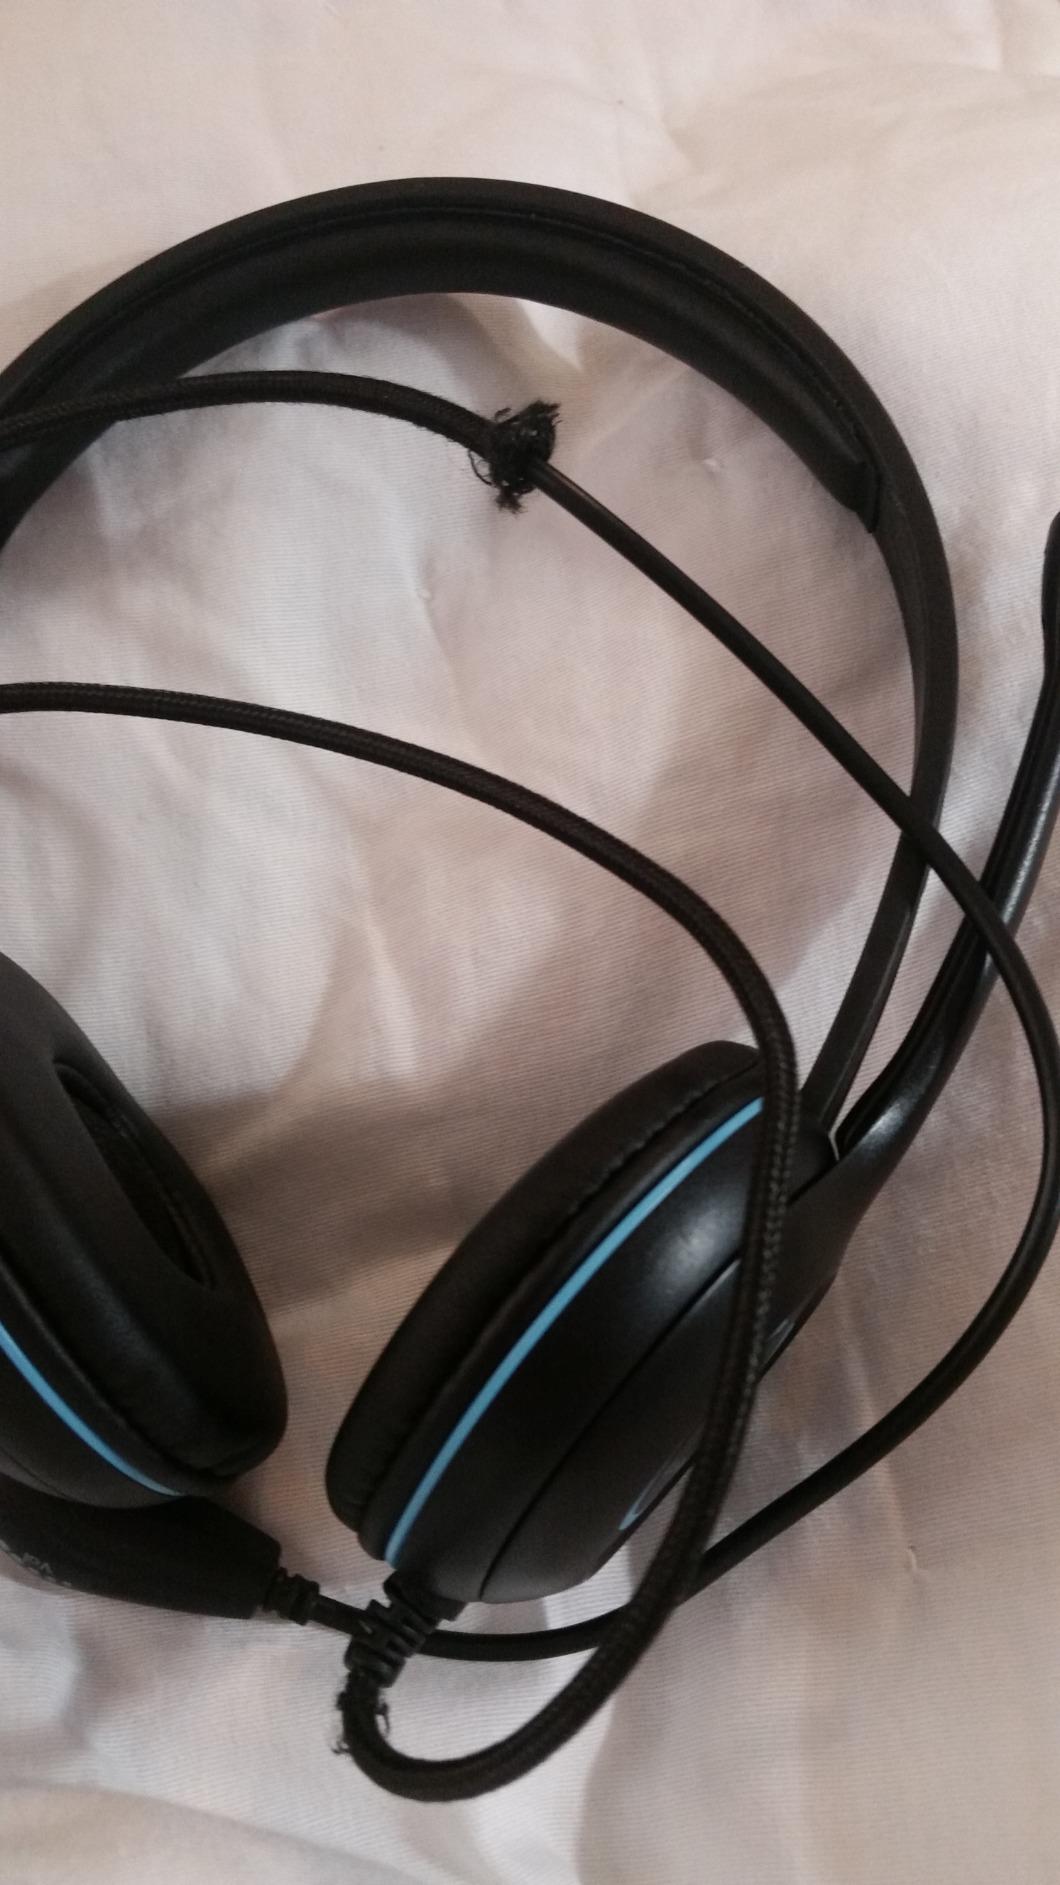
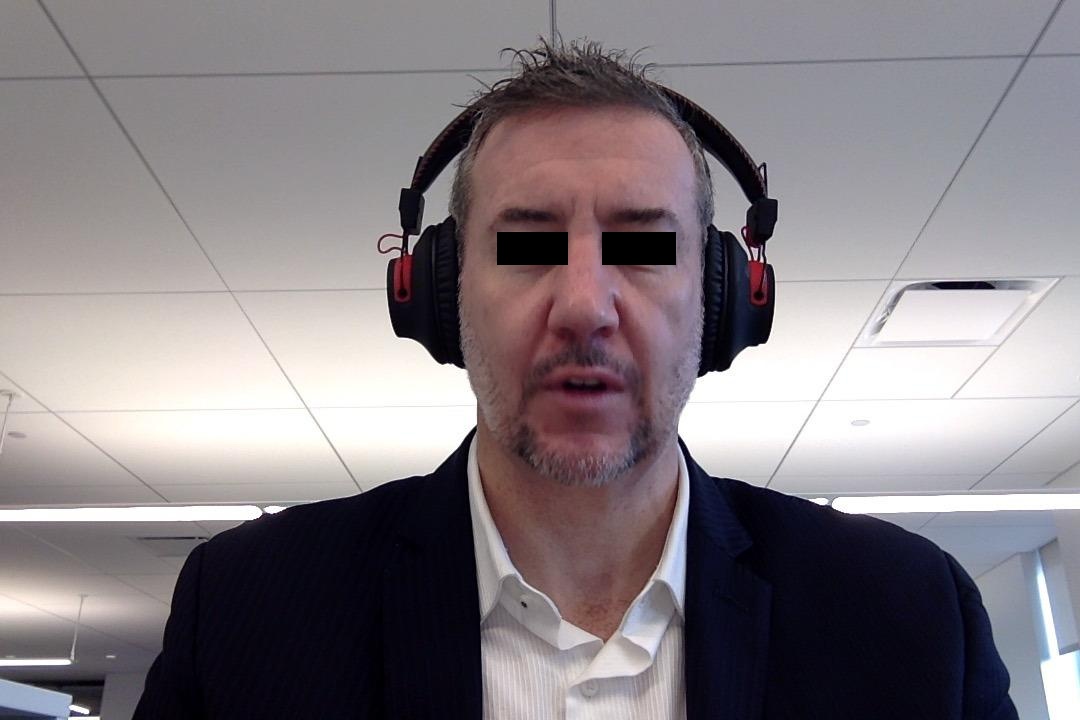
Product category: headphones
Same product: no